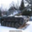
Label: tank